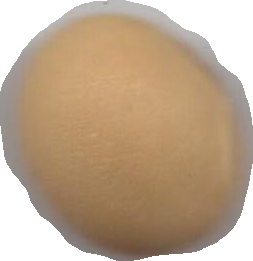
Variety: Grobogan